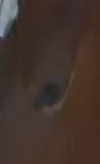
Face region: eyes (orbital_tightening_and_eye_area)
Pain indicator: obviously_present